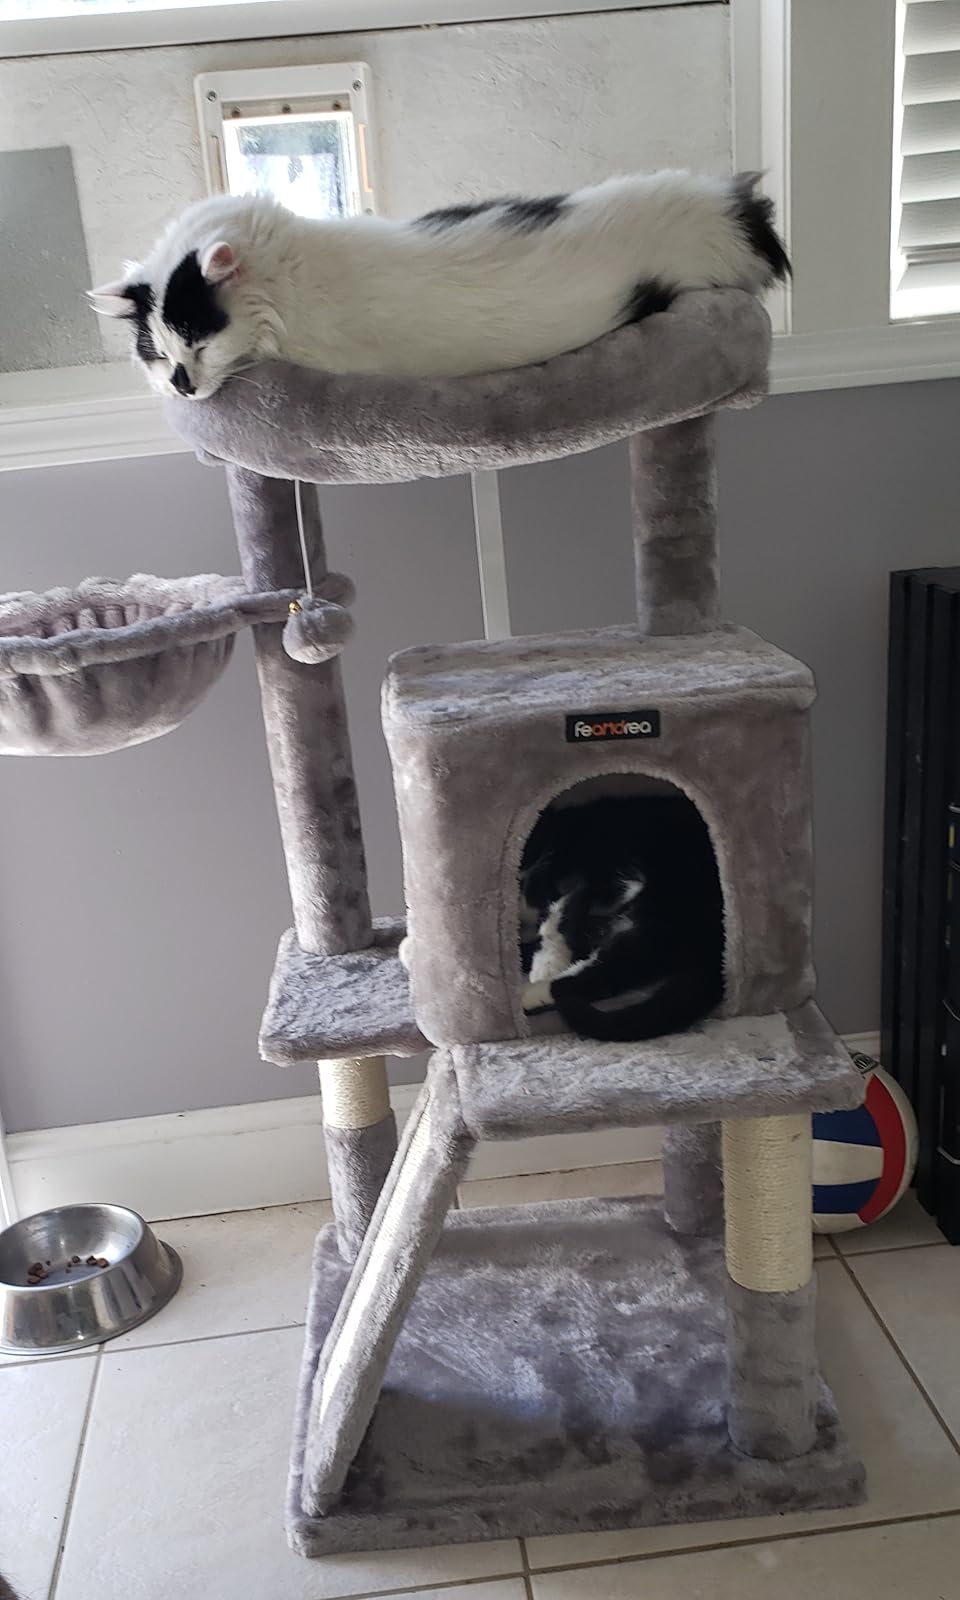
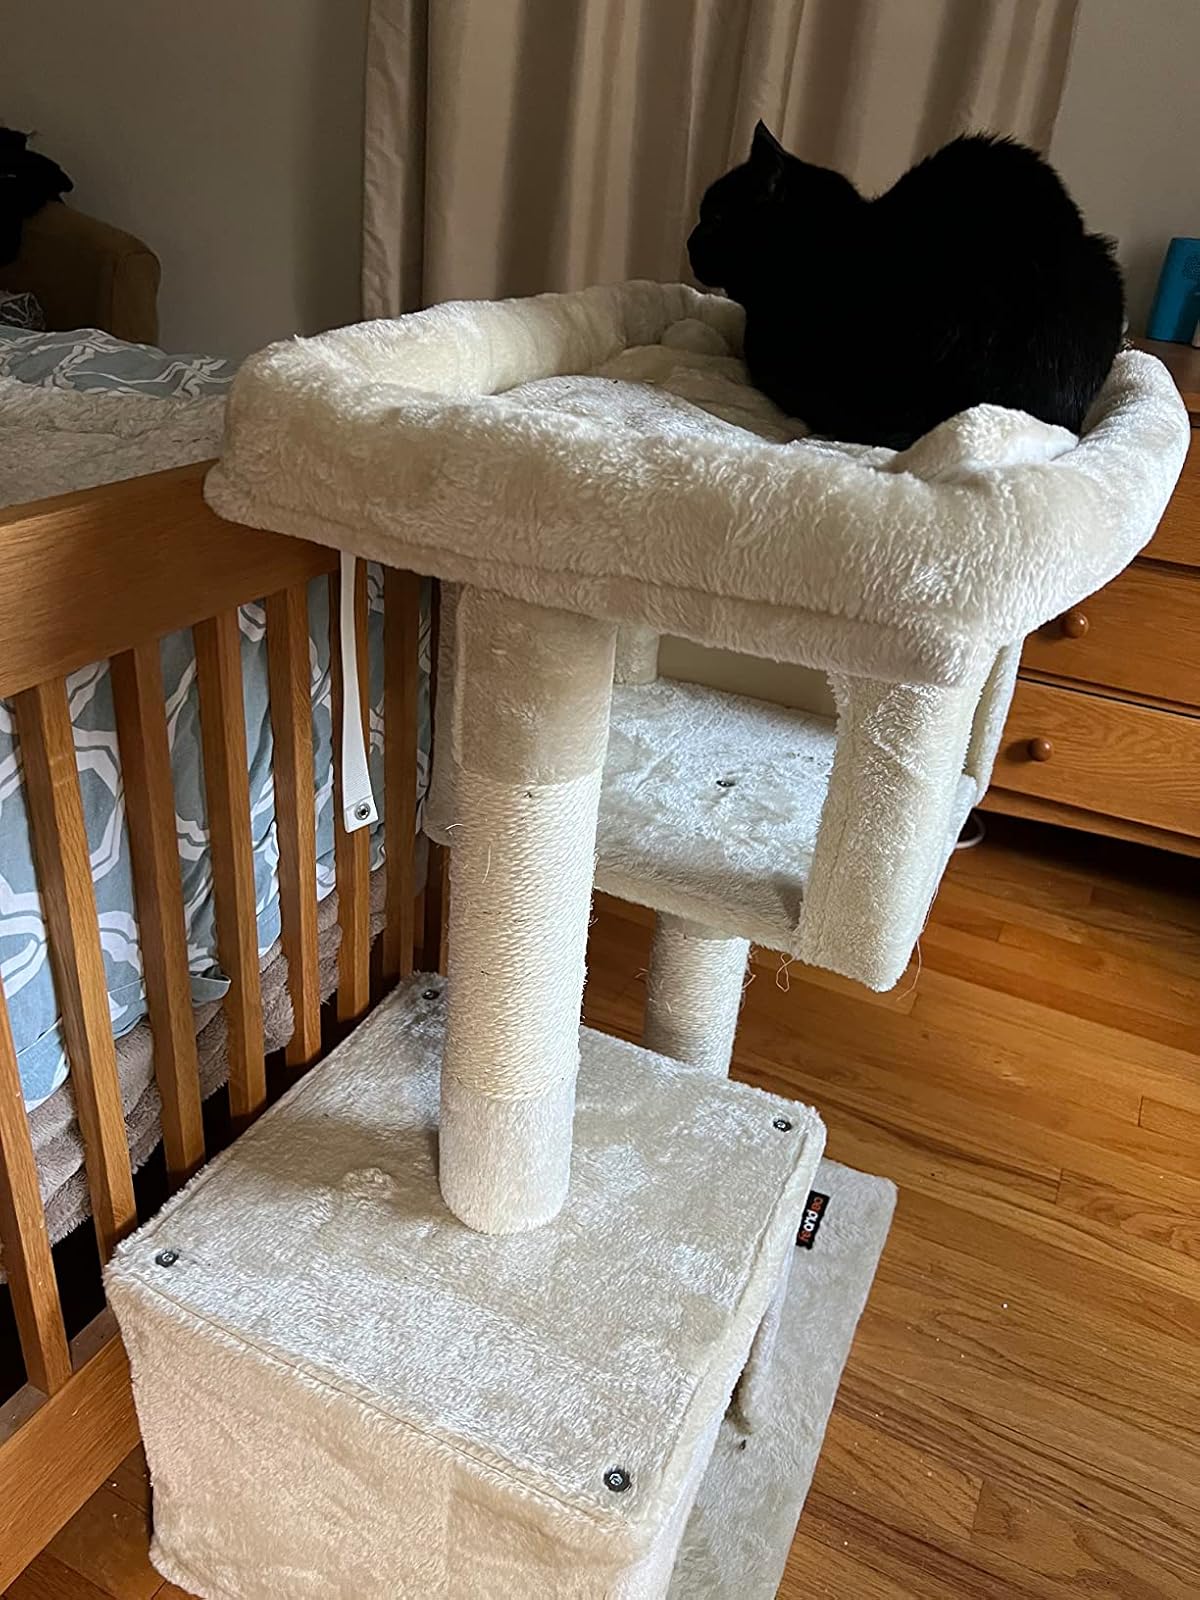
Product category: items_cat tree
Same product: no